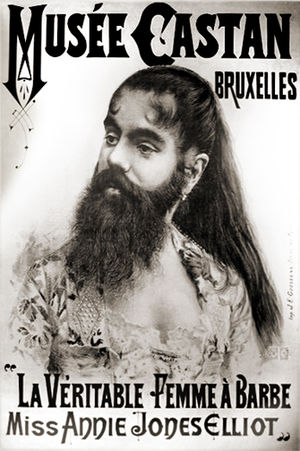
Skæggede dame
Annie Jones turnerede med P.T. Barnums cirkus i det 19. århundrede
Den skæggede dame eller skæggede kvinde er et begreb benyttet om kvinder med synlig skægvækst. Disse kvinder har længe været et legendært fænomen, udsat for nysgerrighed og latterliggørelse, men på det seneste også anset for et politisk standpunkt og en modeerklæring. Et lille antal kvinder er i stand til at vokse ansigtsbehåring nok til at have et tydeligt skæg. I nogle tilfælde er kvindelig skægvækst resultatet af en hormonel ubalance, eller en sjælden genetisk lidelse kendt som hypertrikose. Til tider forårsages det af brug af anabolske steroider. Kulturelt pres får de fleste til at fjerne det, da det kan opfattes som social stigmatisering. Bemærkelsesværdige undtagelser var de berømte skæggede kvinder i cirkus-attraktioner i det 19. og tidlige 20. århundrede, før disse blev upopulære.